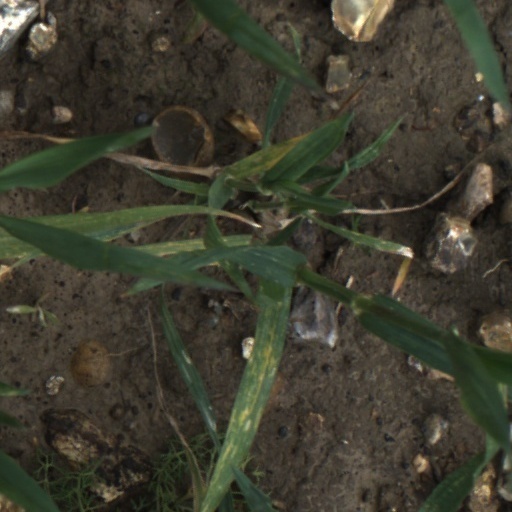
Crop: wheat